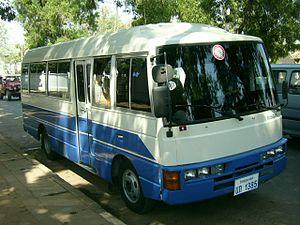
Bus civil (Nissan Civilian) de marque Nissan (vu à Vientiane, au Laos).